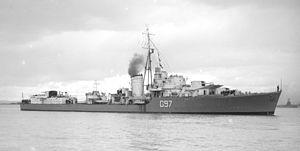
Le HMAS Napier est un destroyer de classe N en service dans la Royal Australian Navy pendant la Seconde Guerre mondiale.